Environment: real
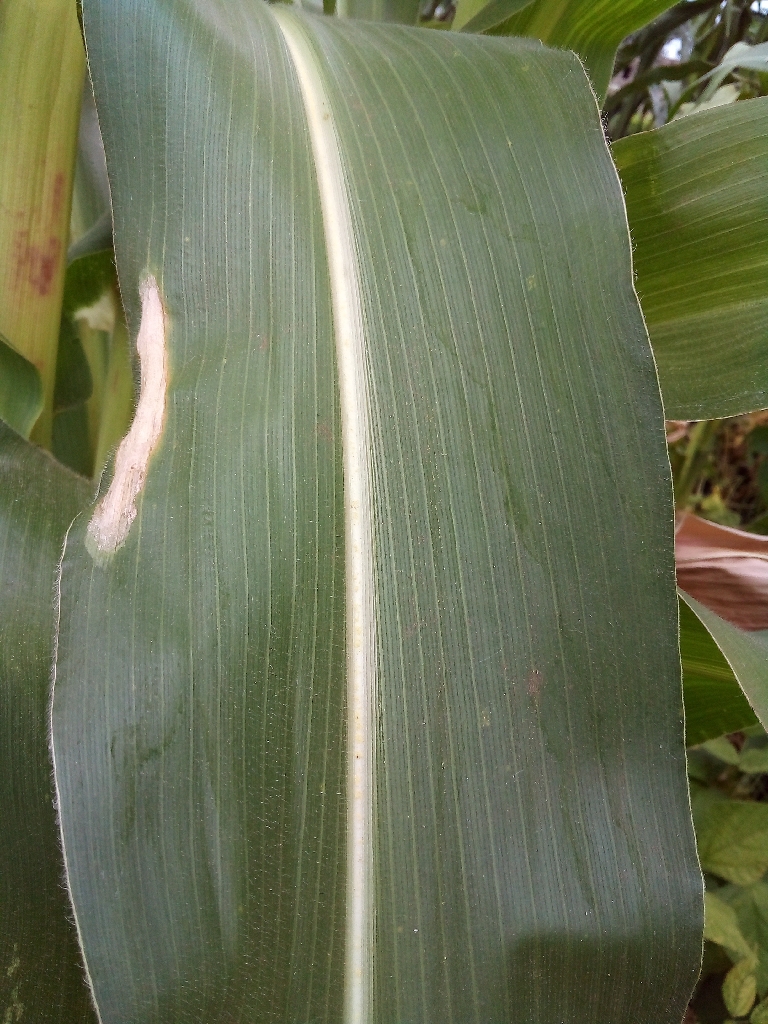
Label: northern_corn_leaf_blight